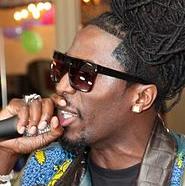
Age: 30